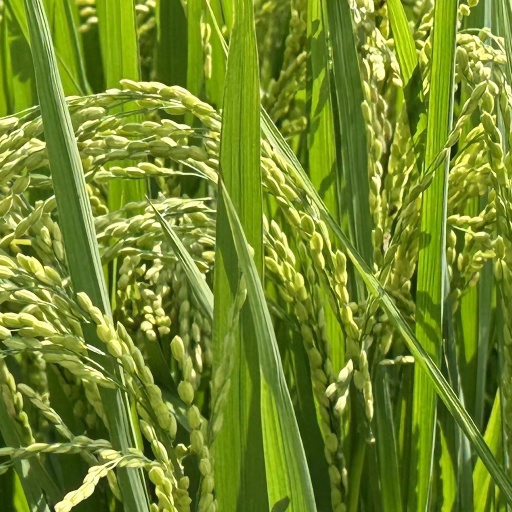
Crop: rice